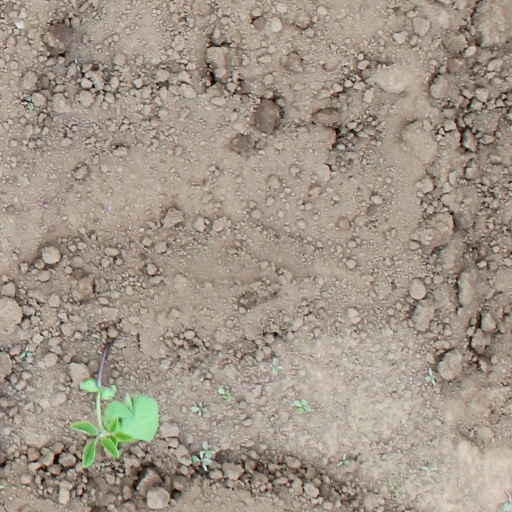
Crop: soybean